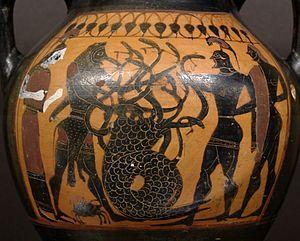
Héraclès et Iolaos combattant l'Hydre de Lerne.
L’Hydre de Lerne est une créature de la mythologie grecque. Tuer l'Hydre de Lerne constitue le deuxième des douze travaux d'Héraclès.
Les Travaux d'Héraclès — ou d'Hercule chez les Romains —, également appelés Douze Travaux, sont les exploits exécutés par le héros Héraclès sur l'ordre d'Eurysthée. Ils constituent l'un des épisodes les plus célèbres de la mythologie grecque ainsi qu'une source iconographique majeure de l'art occidental.
La Bête à sept têtes est un type de monstre de légende qui se retrouve, sous des formes différentes dans de nombreuses religions, mythologies et traditions à travers le monde. Dans plusieurs traditions, lorsqu'une tête est tranchée, elle repousse en un ou plusieurs exemplaires.
Dans la mythologie grecque, les dragons sont un groupe de créatures apparentées aux serpents. Certains auteurs parlent de « drakaina » pour désigner une femelle dragon, par exemple pour décrire Python dans les Hymnes homériques à Apollon.
Dans la mythologie grecque, Iolaos ou Iolas, fils d’Iphiclès et d’Automéduse, est un héros thébain. Il est l’un des plus fidèles compagnons de son oncle Héraclès, dont il conduit traditionnellement le char. Il est souvent présenté comme son éromène.